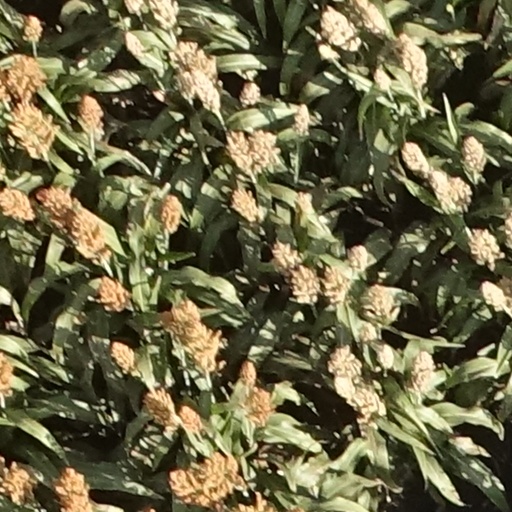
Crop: sorghum